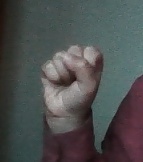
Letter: saad